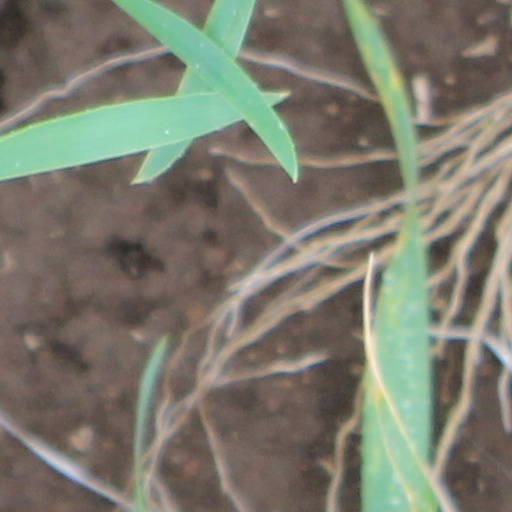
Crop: wheat